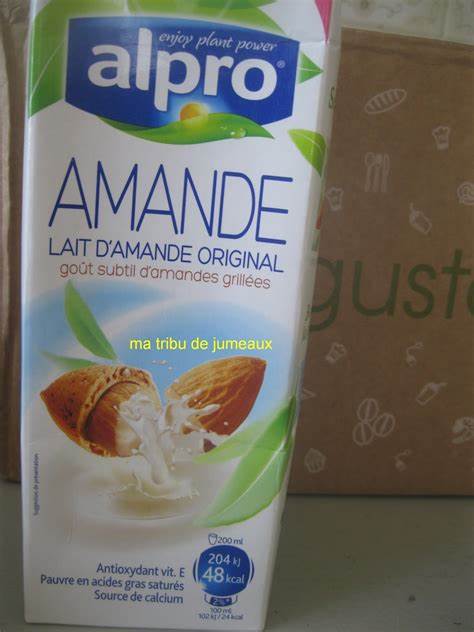
Waste category: cardboard